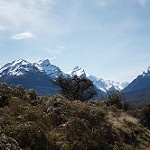
Scene: Outdoor